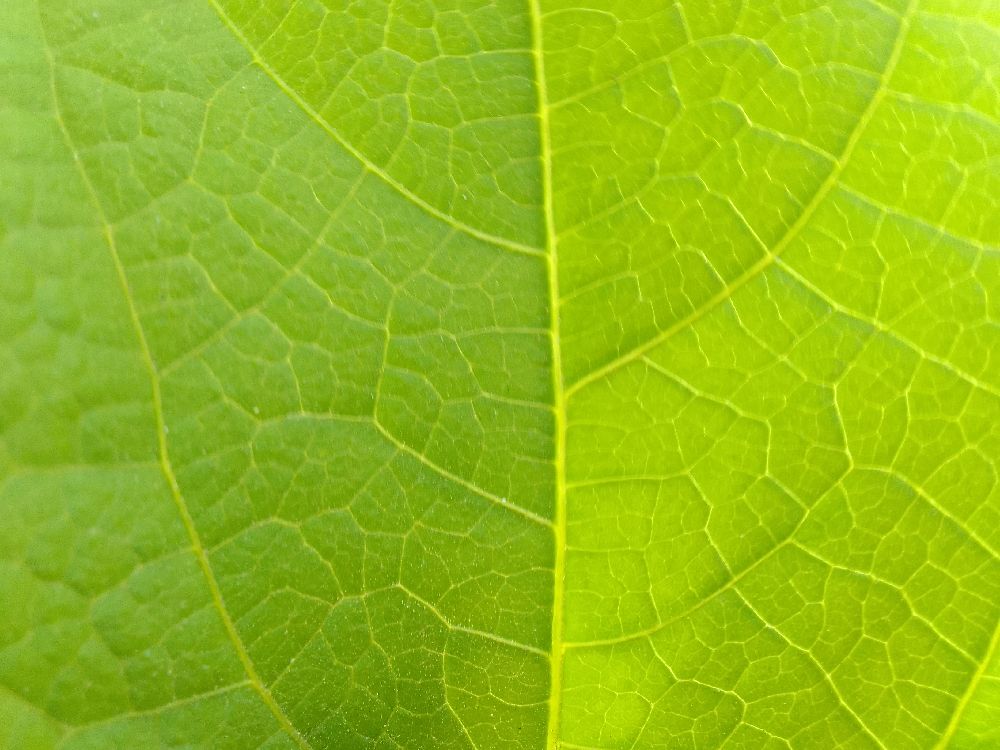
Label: healthy